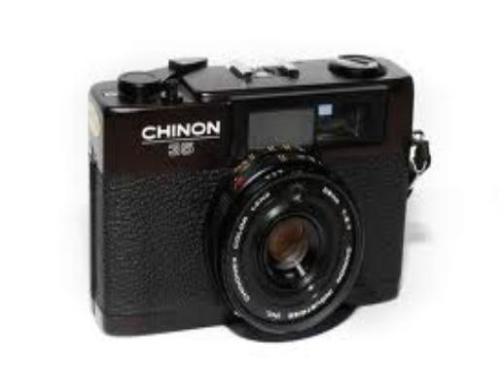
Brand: chinon
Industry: Electronic